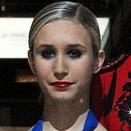
Age: 15